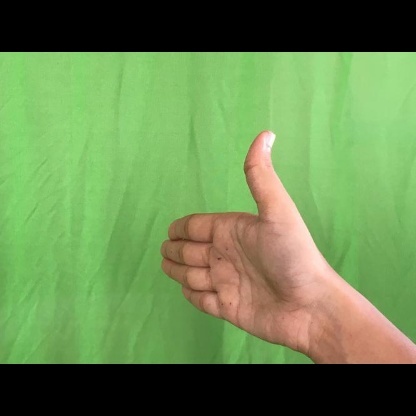
Mudra: Ardhachandran